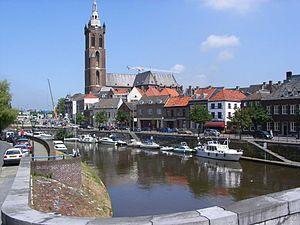
Le diocèse de Ruremonde est l’un des sept diocèses de l’Église catholique aux Pays-Bas. Ses limites correspondent à celles de la province du Limbourg néerlandais. La cathédrale du diocèse est la cathédrale Saint-Christophe de Ruremonde. Le diocèse est placé sous le patronage de l'Immaculée Conception.
La Roer est une rivière belge, allemande et néerlandaise du bassin versant de la Meuse et un affluent droit de la Meuse.